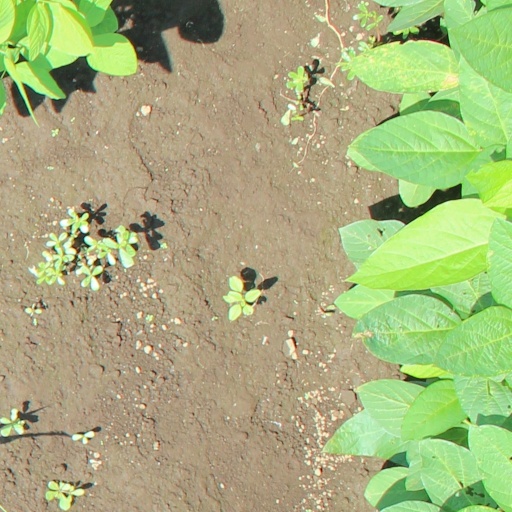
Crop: soybean